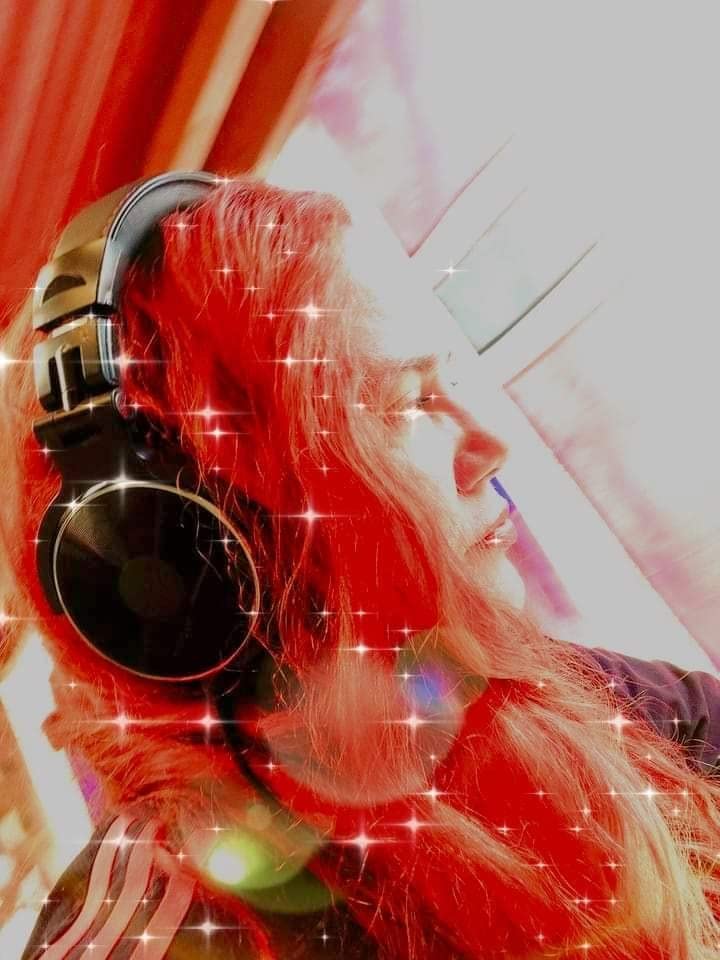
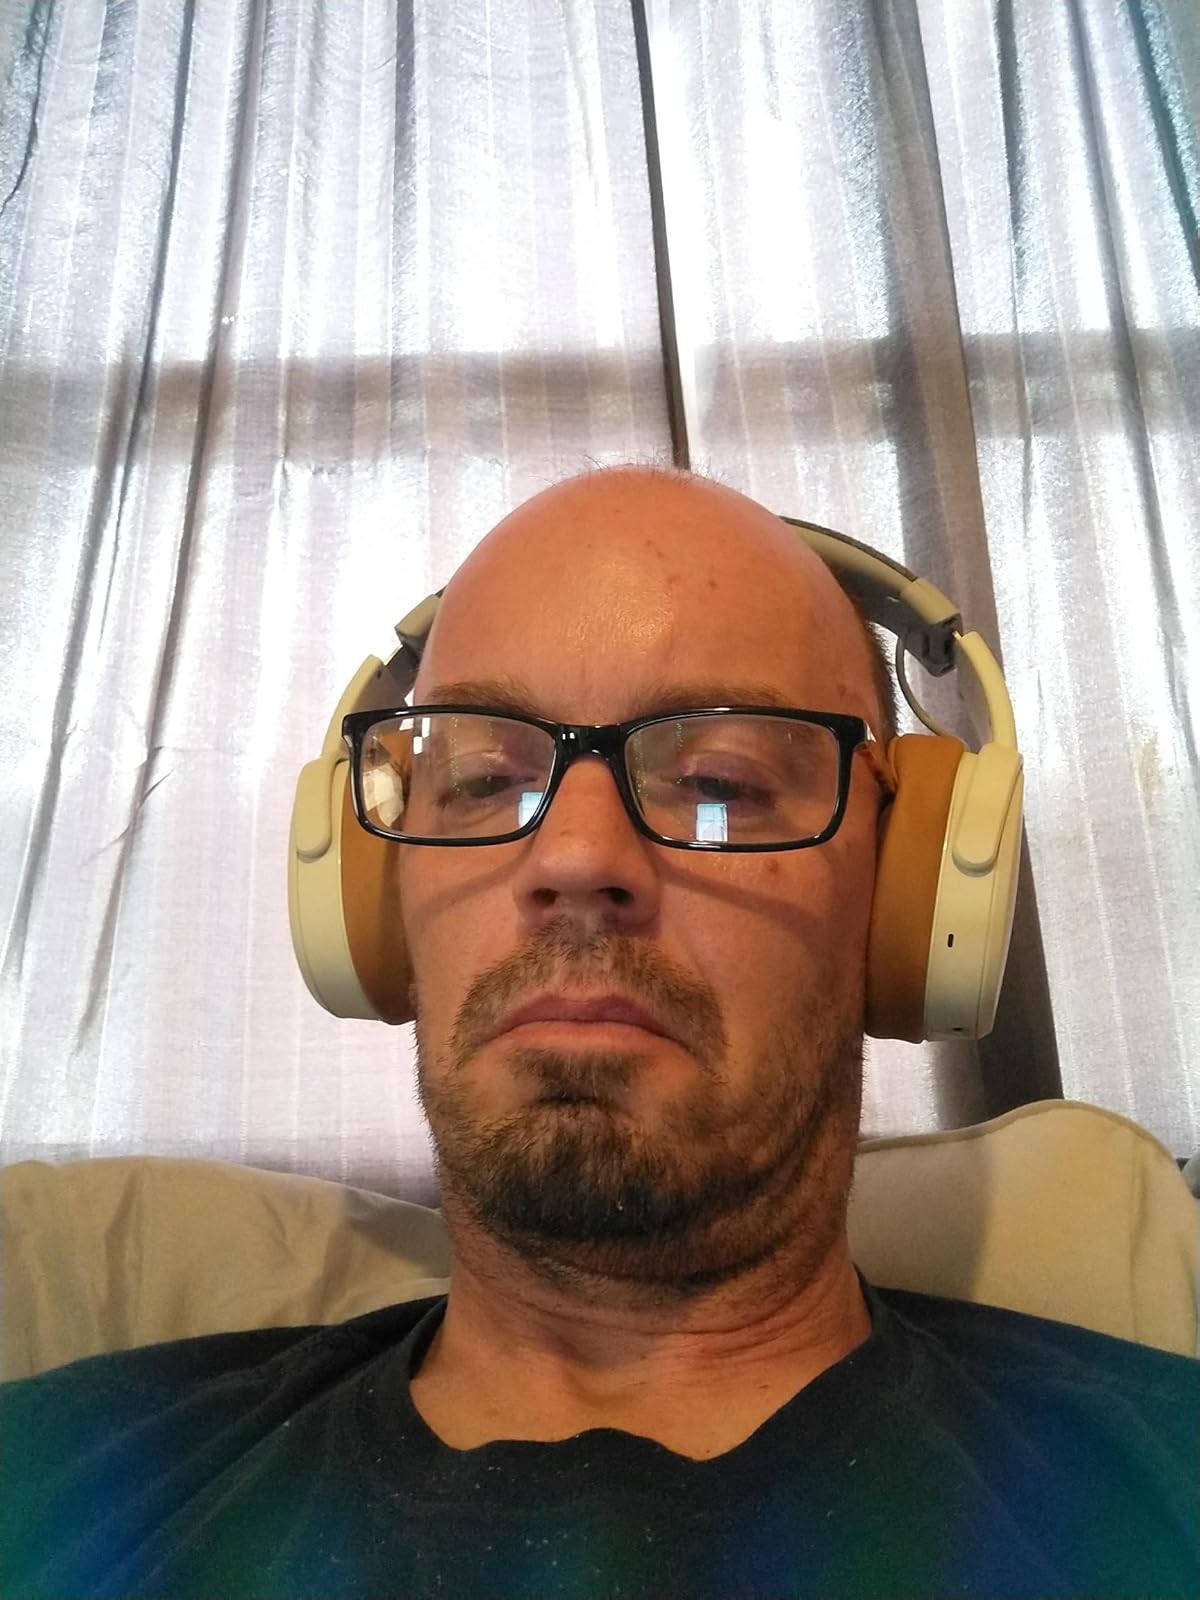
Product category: headphones
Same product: no